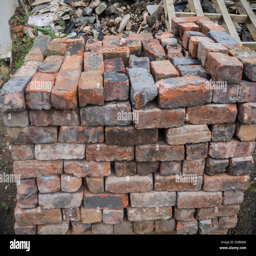
a stack of old bricks